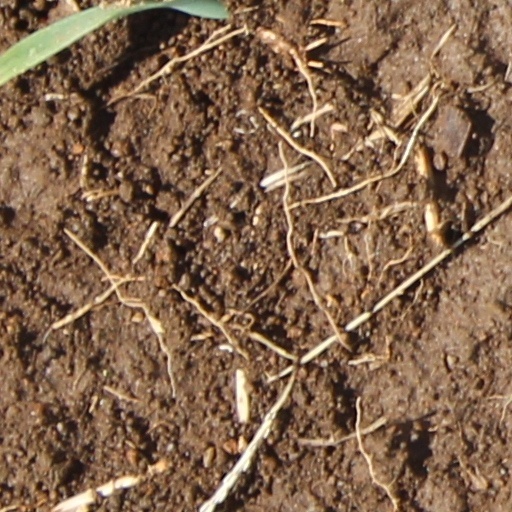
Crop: wheat